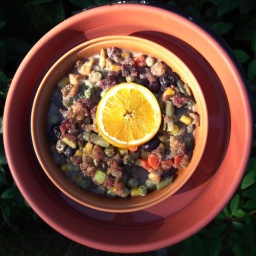
These were scattered throughout the very cool butterfly house in the zoo.